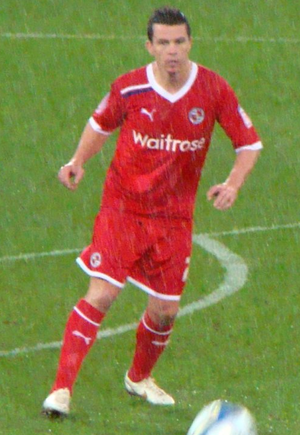
Ian Harte, né le 31 aout 1977 à Drogheda, est un footballeur professionnel international irlandais. Son poste de prédilection est arrière gauche. Il est le neveu de Gary Kelly qui fut son coéquipier à Leeds United et en équipe d'Irlande.